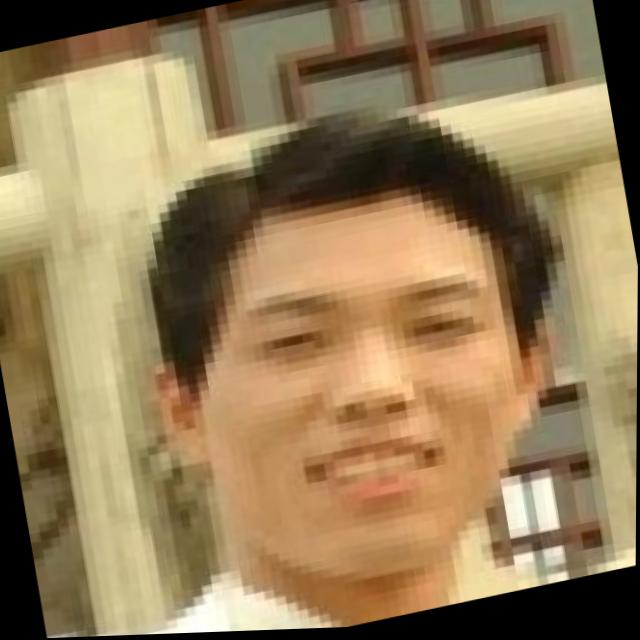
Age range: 21-44